Last Days of Coney Island

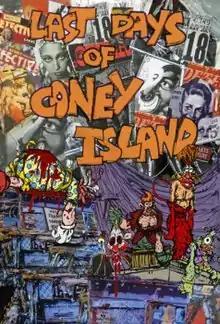

Last Days of Coney Island is a 2015 American adult animated short film written, produced, directed and animated by Ralph Bakshi. The story concerns a NYPD detective, the prostitute he alternately loves and arrests, and the seedy characters that haunt the streets of New York City's run-down amusement district. It is notable for being the last film that Bakshi directed and animated before he retired from animation.